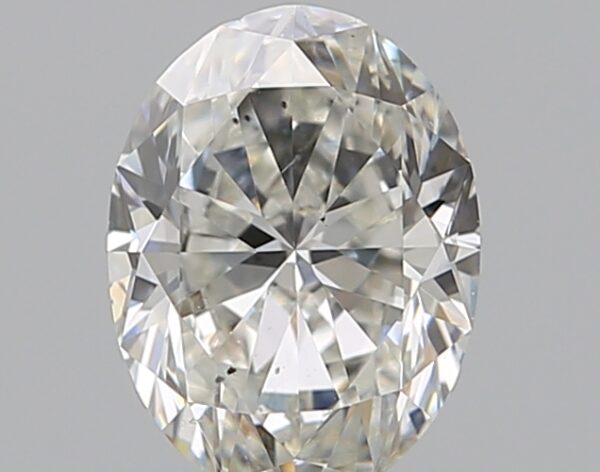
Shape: oval
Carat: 0.72
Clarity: VS2
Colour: H
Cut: EX
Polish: VG
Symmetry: VG
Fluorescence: F
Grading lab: GIA
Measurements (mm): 6.66 x 4.97 x 3.18